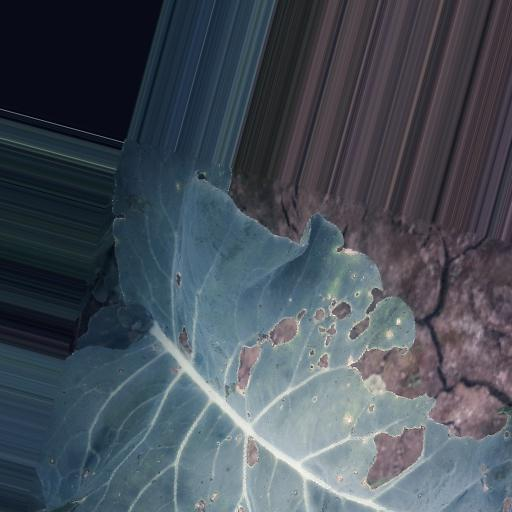
Label: Black Rot